A Thousand Years of Good Prayers

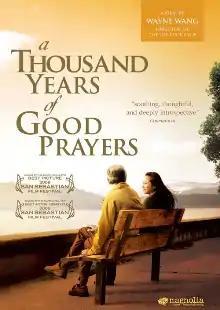
U.S. DVD cover

A Thousand Years of Good Prayers is a 2007 American drama film directed by Wayne Wang and starring Faye Yu, Henry O, Vida Ghahremani and Pasha D. Lychnikoff. It is adapted from the short story by Yiyun Li and shot on a high-end high-definition video camera.